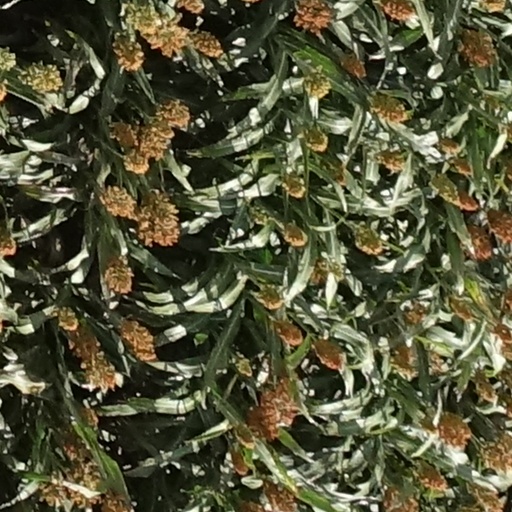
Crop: sorghum